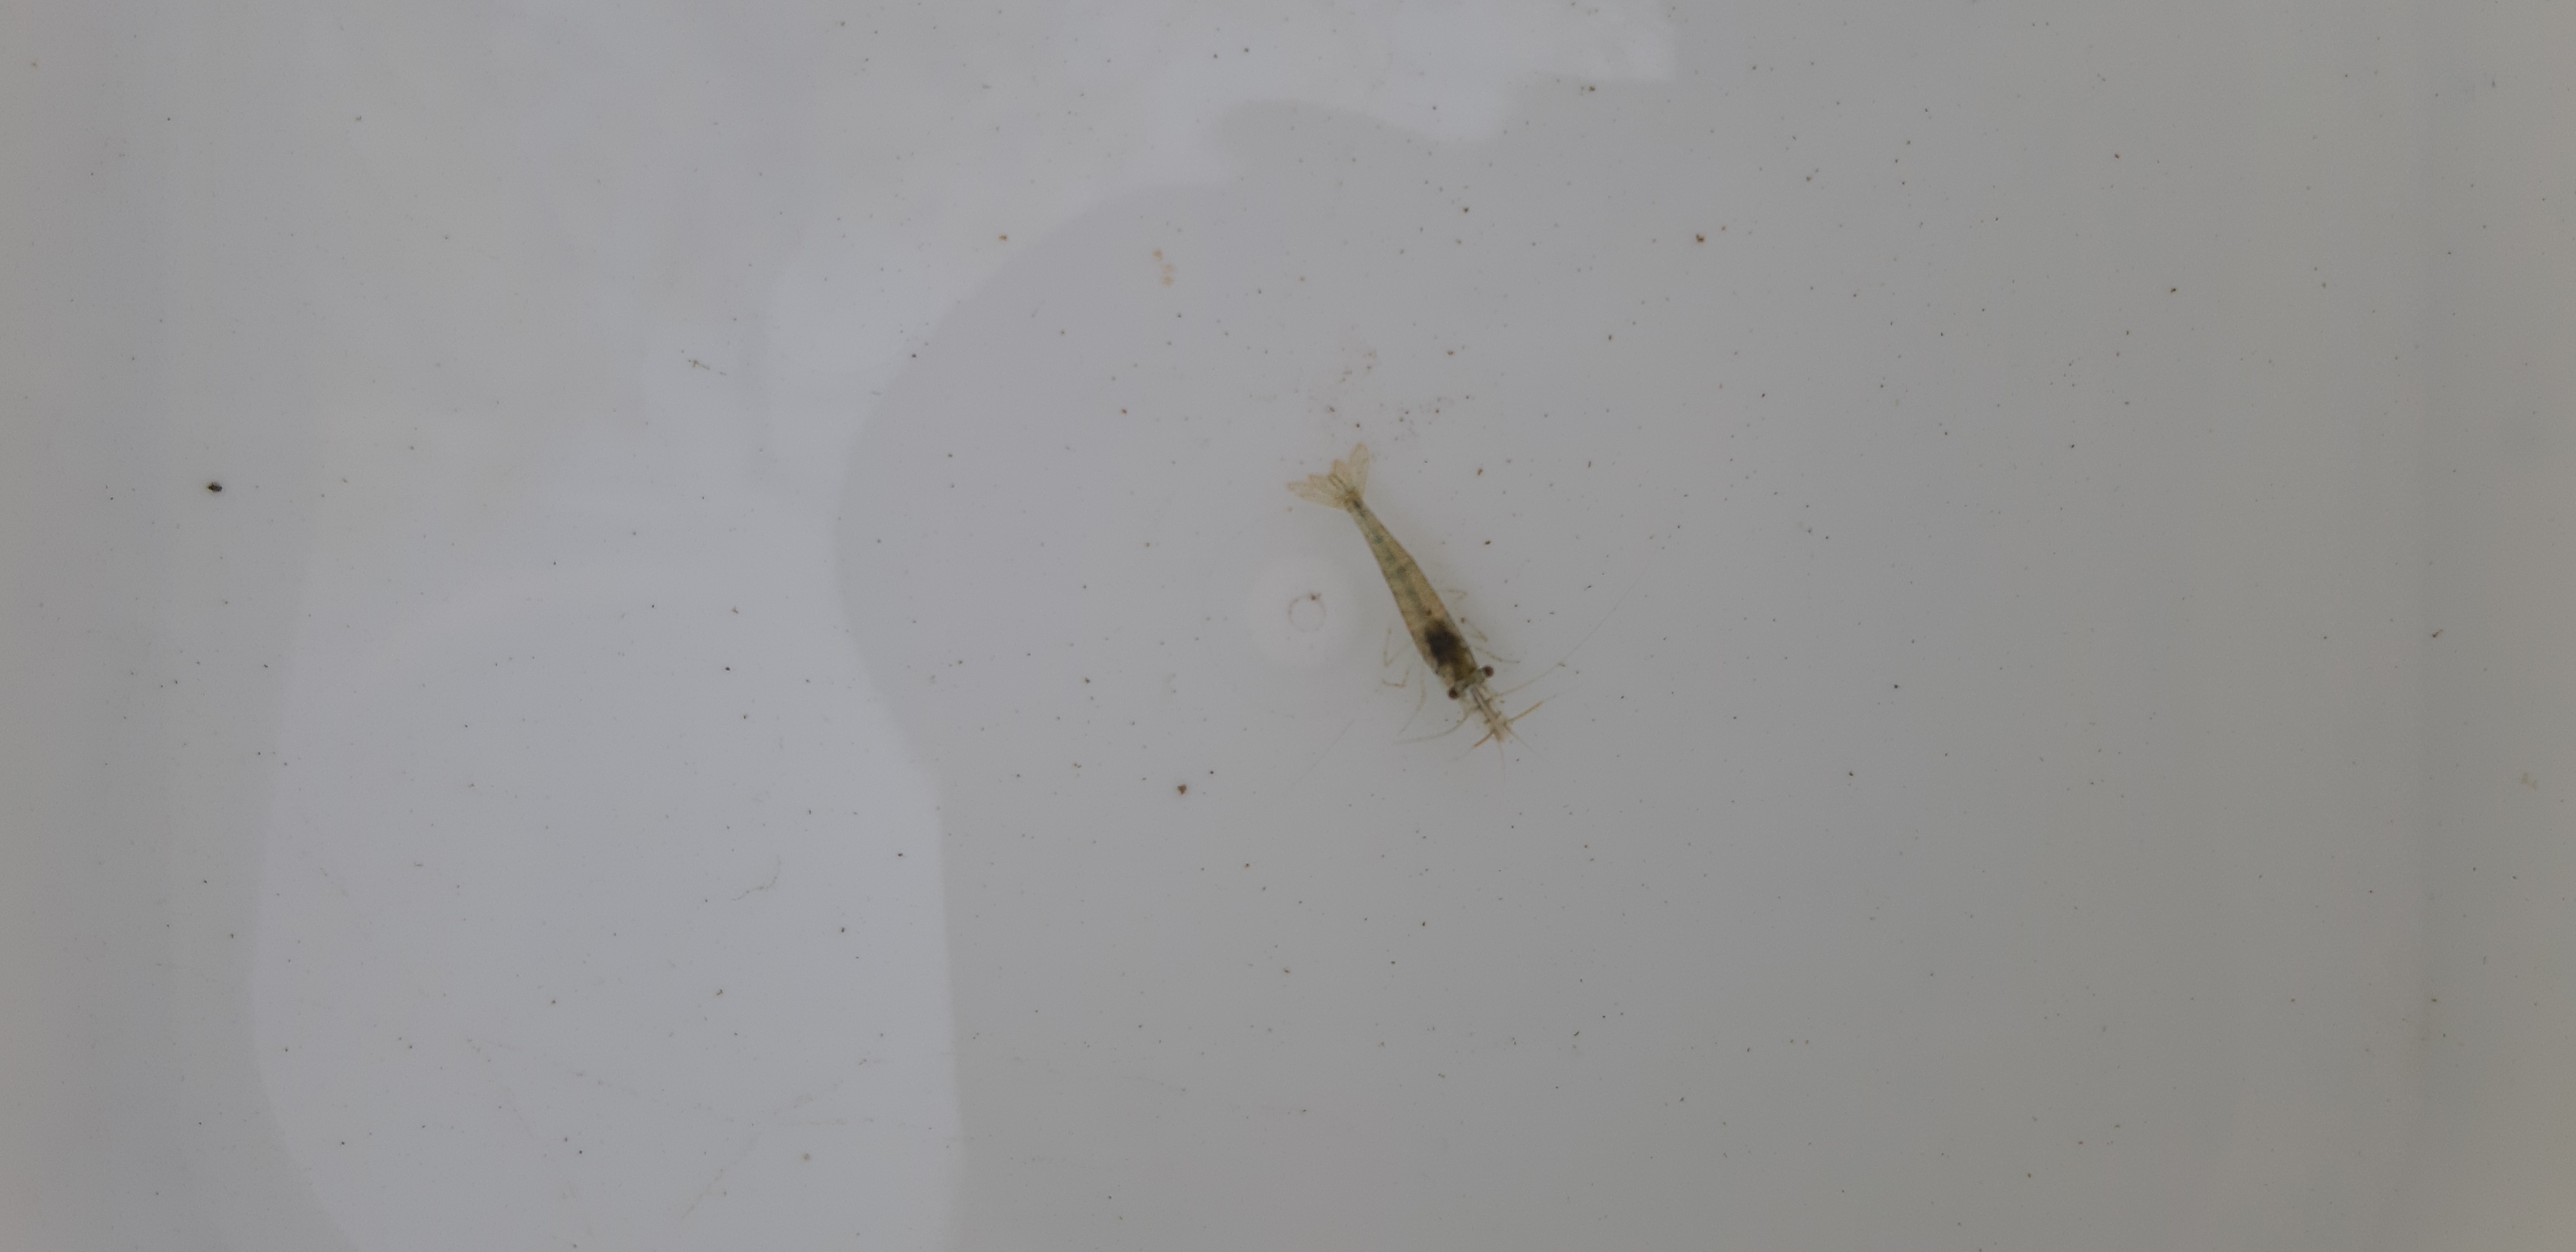
Macroinvertebrate group: crabs_and_shrimps